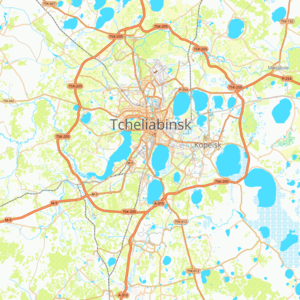
Routes de Tcheliabinsk (Russie). OpenStreetMap et alaCarte.
Tcheliabinsk est une ville de Russie, en Sibérie occidentale, située non loin des monts Oural. Elle est la capitale administrative de l'oblast de Tcheliabinsk. Sa population s’élevait à 1 192 036 habitants en 2016.